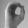
ASL letter: O